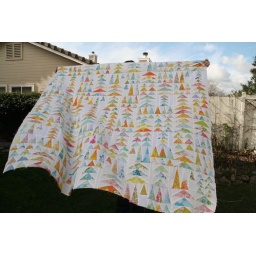
&amp;quot;geese in the forest&amp;quot; quilt pattern using vintage bed sheets and kona white